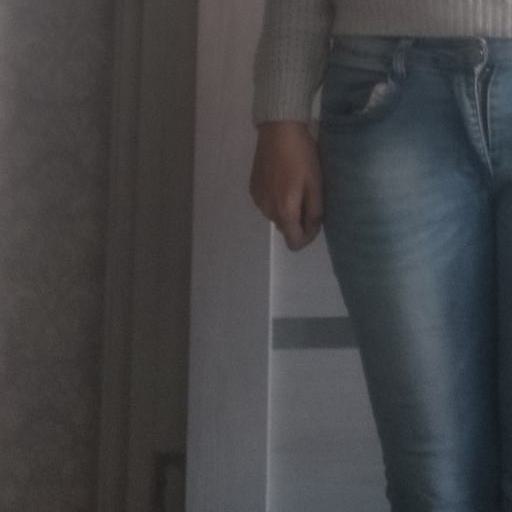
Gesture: no_gesture